Deforestation in Sri Lanka

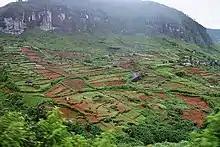
A vegetable farm revealing the way in which forest cover has been removed

The forests in Sri Lanka have been removed to make way for agricultural land and plantations and to provide fuel and timber. The sale of timber is a part of the national economy to raise revenue. The country is a major producer of tea and the land required for tea plantations is substantial. Population pressure is also a significant factor as is the removal of forested areas to make way for irrigation networks and paddy fields which was major process in the 1980s.